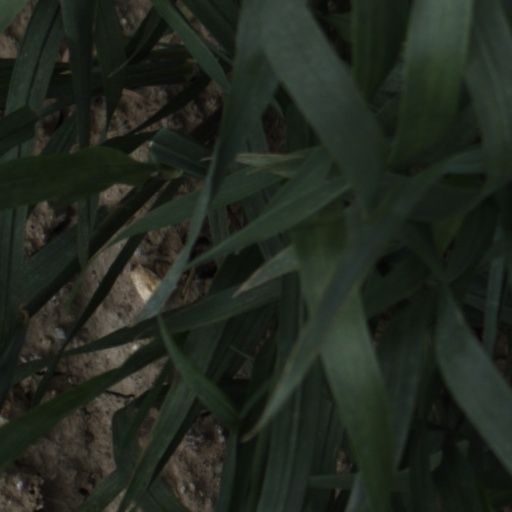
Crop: wheat